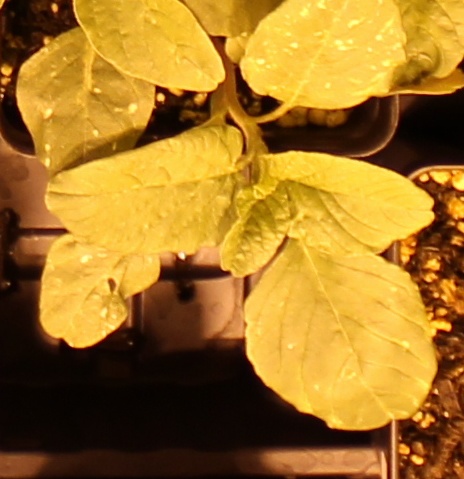
Label: Redroot Pigweed